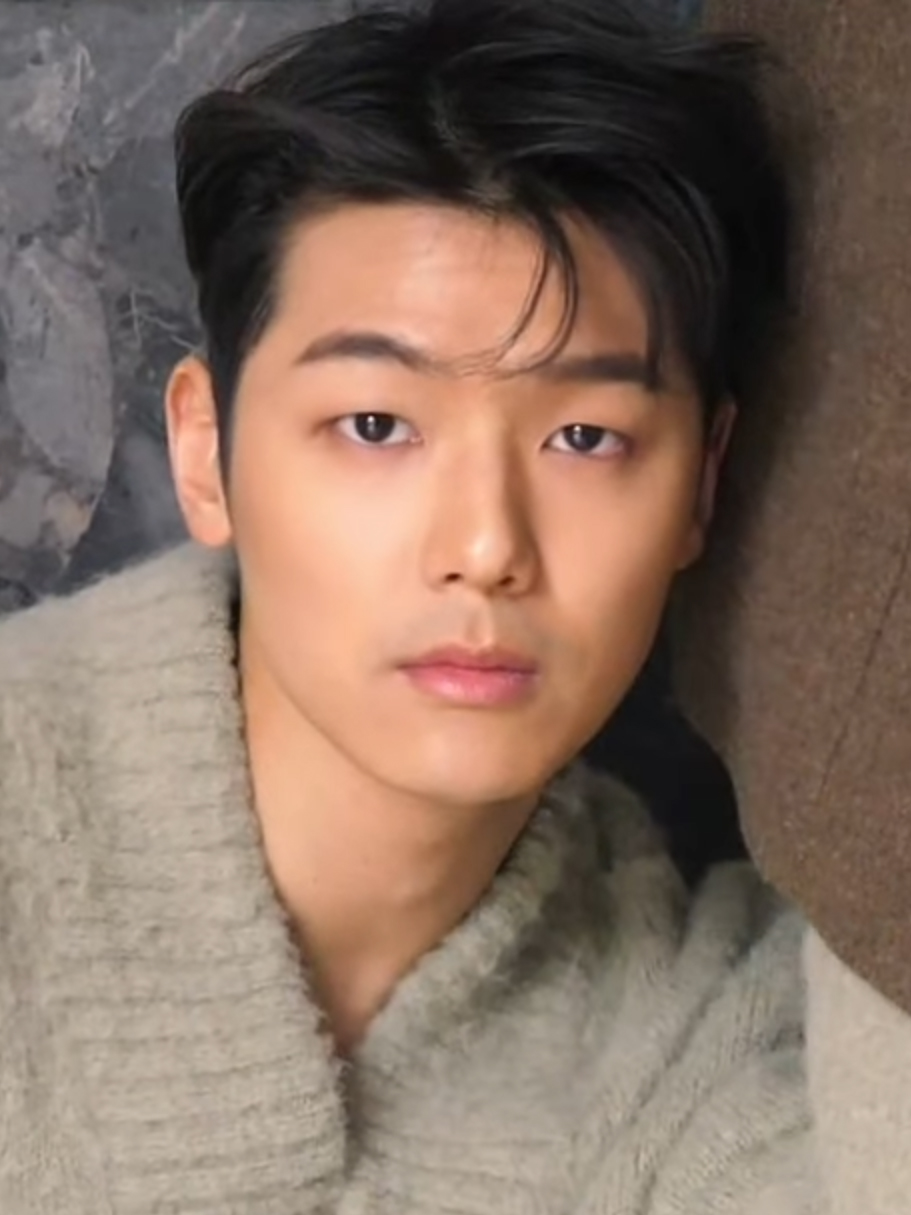
คัง มิน-ฮย็อก

| name = คัง มิน-ฮย็อก
| image = CNBLUE 씨엔블루 촬영장 스케치 강민혁.jpg
| caption = คังใน ค.ศ. 2020
| birth_place = อิลซัน-กู, โกยัง, ประเทศเกาหลีใต้
| alma_mater = มหาวิทยาลัยศิลปะวัฒนธรรมดิจิทัลโซล
| module = Infobox musical artist|embed=yes
| genre = rock music|ร็อค, อาร์แอนด์บีร่วมสมัย|อาร์แอนด์บี, ป็อป
| instrument = กลอง
| years_active = 2009–ปัจจุบัน
| label = เอฟเอ็นซีเอนเตอร์เทนเมนต์
| current_member_of = ซีเอ็นบลู
| module2 = Infobox Korean name|child=yes|headercolor=transparent
| rr = Gang Min-hyeok
| mr = Kang Minhyŏk

คัง มิน-ฮย็อก (; เกิด 28 มิถุนายน พ.ศ. 2534) เป็นนักดนตรี นักร้อง-นักแต่งเพลง และนักแสดงชาวเกาหลีใต้ เขาเป็นมือกลองของวงร็อคเกาหลีใต้ซีเอ็นบลู
== ผลงานการแสดง ==
=== ภาพยนตร์ ===
| class="wikitable sortable"
!ปี
!เรื่อง
!บทบาท
!class=unsortable"|หมายเหตุ
!class=unsortable"|อ้างอิง
|-
| 2010
| "Acoustic (film)|อะคูสติก"
| คิม แฮ-ว็อน
| segment: Bakery Attack
|
|-
| rowspan="1"|2017
| "ไอ แอม อะ แคท"
| นักแปล
|
|
|-
| 2018
| "The Princess and the Matchmaker"
| คัง ฮวี
|
|
|
== อ้างอิง ==
== แหล่งข้อมูลอื่น ==
*
*
*
*
* international
* international
* FANCLUB
หมวดหมู่:บุคคลจากโซล
หมวดหมู่:นักร้องชายชาวเกาหลีใต้
หมวดหมู่:นักแสดงชายชาวเกาหลีใต้
หมวดหมู่:ไอดอลชายชาวเกาหลีใต้
หมวดหมู่:พิธีกรชาวเกาหลีใต้
หมวดหมู่:นักเต้นเกาหลีใต้
หมวดหมู่:นักดนตรีเกาหลีใต้
หมวดหมู่:ศิลปินสังกัดเอฟเอ็นซีเอนเตอร์เทนเมนต์
หมวดหมู่:สมาชิกของซีเอ็นบลู